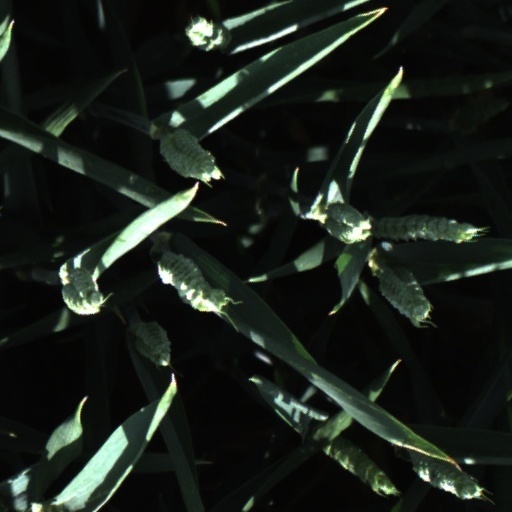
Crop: wheat